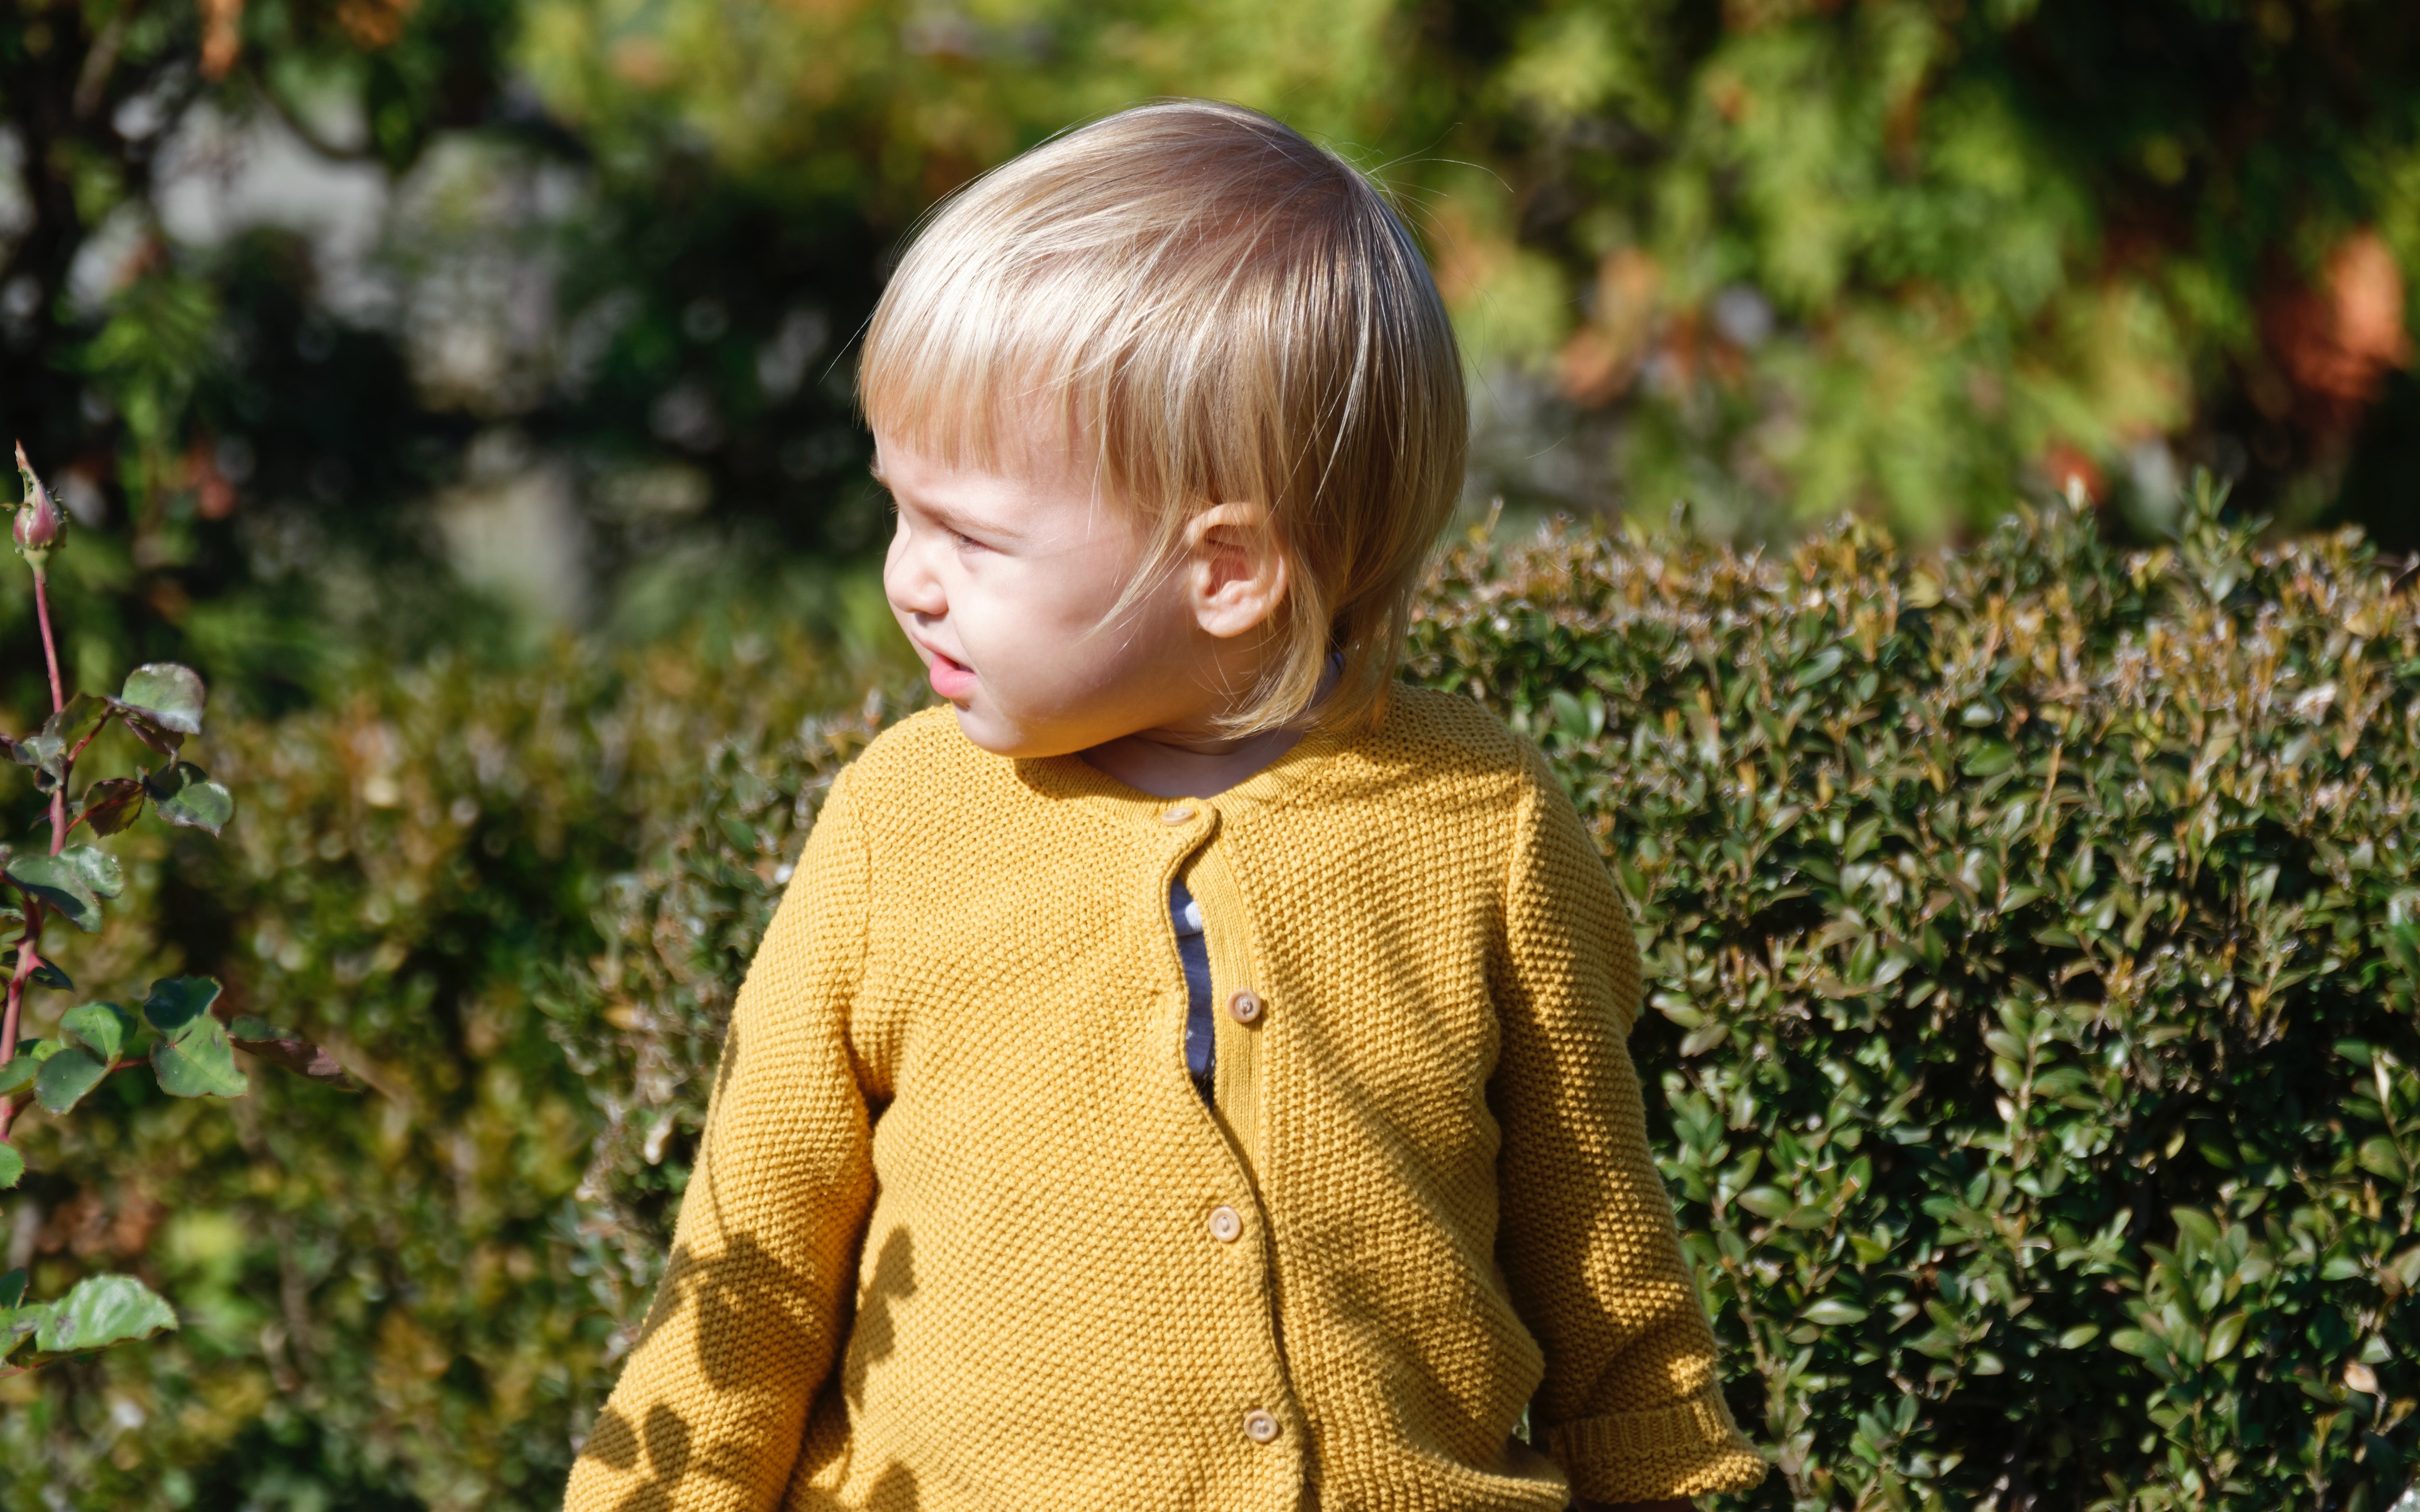
yellow, child, leaf, grass, outerwear, toddler, tree, plant, girl, spring, autumn, portrait photography, smile